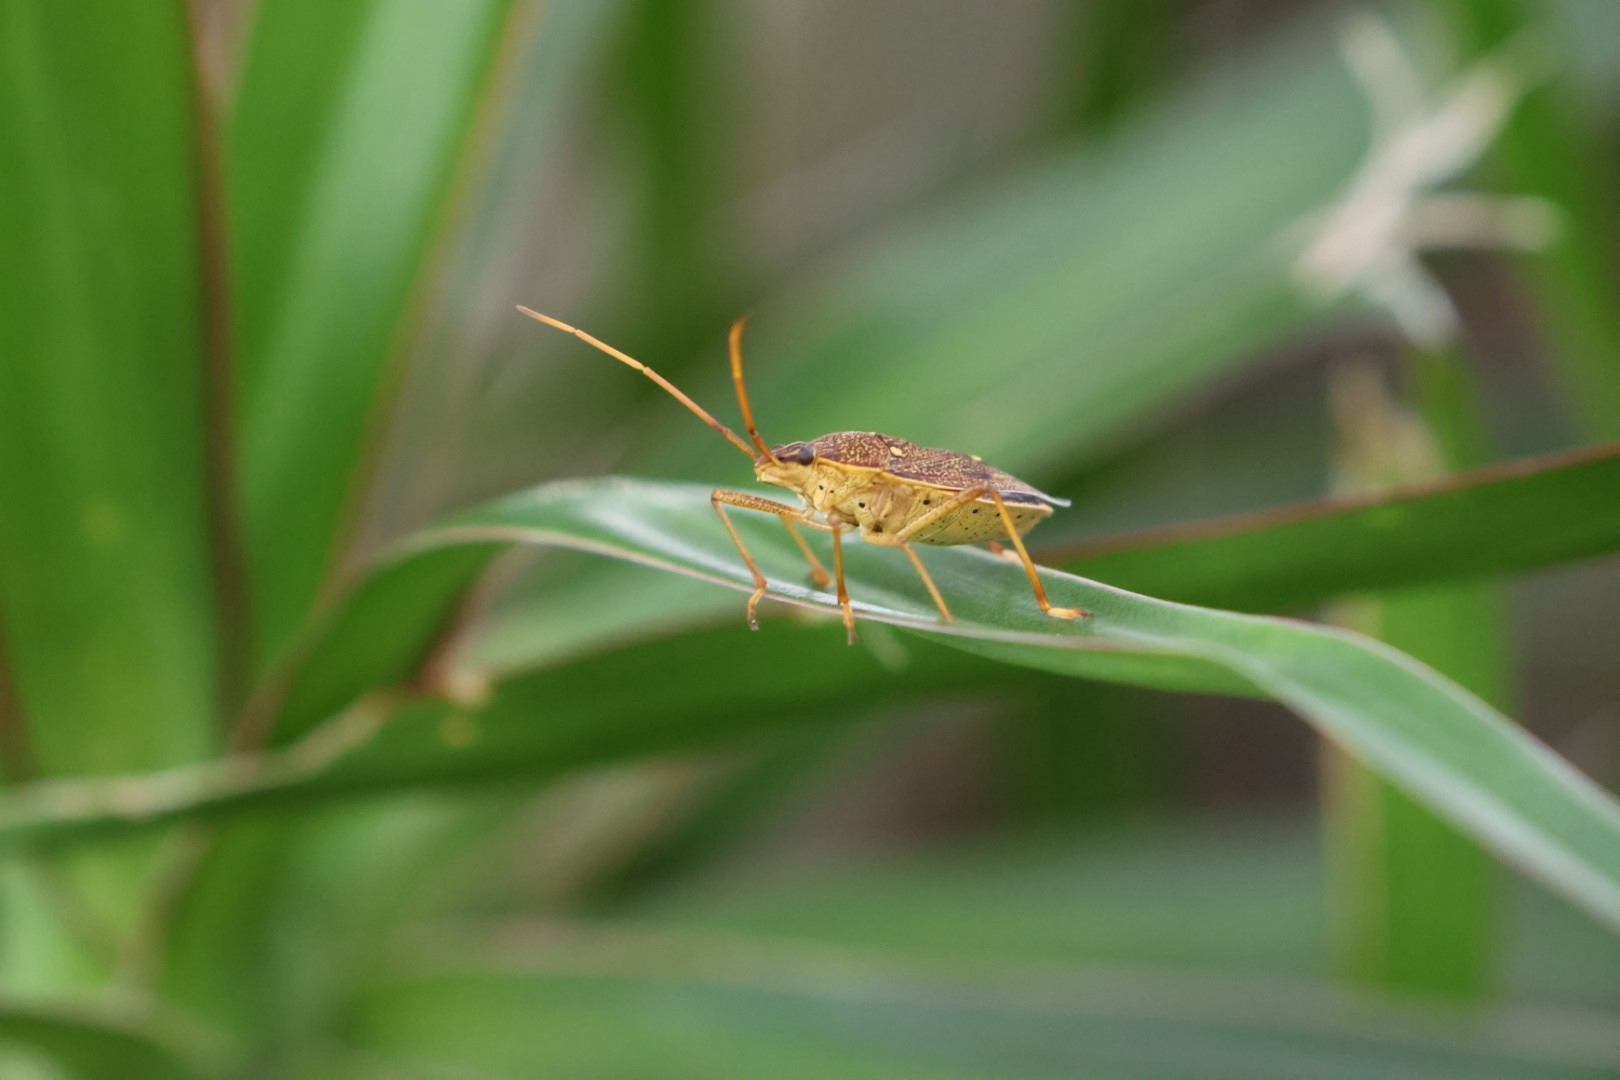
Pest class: stink_bug